Circe (character)

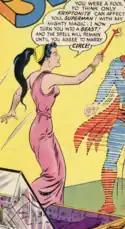
The Silver Age Circe on the cover of "Superman" #165 (November 1963), art by Curt Swan and George Klein.

Also in 1962, Circe would begin to appear as a recurring character in Superman and Supergirl stories in "Action Comics", "Adventure Comics" and "Superman's Girl Friend, Lois Lane". In these appearances, which continued throughout the 1960’s, her hair was colored black and her gown pale pink, and she was depicted using a scepter to channel her magical powers. She was presented as a precarious ally of Superman and Supergirl, although one who occasionally lapsed into full villainy. She figured significantly in the origin and exploits of Comet the Super-Horse, a human-turned-animal character who was, somewhat alarmingly, presented as both a love-interest for Supergirl, as well as her pet and steed. Circe also expressed an unrequited romantic interest in Superman, which sometimes led her to rash and dangerous plots. She would reappear as an unambiguous villain, this time in a green gown, in 1972’s "Justice League of America" #102.